Danganronpa

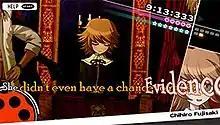
An example of gameplay in "Danganronpa." The player is in a Class Trial finding an issue in a character's comment and having to shoot a "Truth Bullet" towards this sentence.

Gameplay in the main "Danganronpa" games is split into various chapters which each consist of three sections: Daily Life, Deadly Life, and Class Trial. Daily Life follows a standard visual novel style as players explore the school grounds, converse with characters, and progress the story. During designated "Free Time" sections, players can interact with a character of their choice, learning more about them through intimacy events and earning new skills that can help them in the Class Trial. Deadly Life is the post-murder investigation part of the story, in which players search for clues and gather evidence for the Class Trial. The Class Trial is the main section of the series, in which the students attempt to determine the culprit. This involves various types of mini-games, the most common of which is the Nonstop Debate. Here, the characters discuss the case in real-time, and the player must spot contradictions in their statements and shoot them using "Truth Bullets" containing the corresponding evidence. These sections are broken up by assorted minigames including spelling out clues, rhythmically fighting against suspects, and piecing together comic books depicting the case.